Stone put

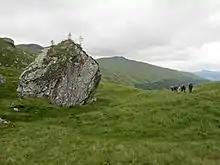
Rob Roy's Putting Stone, a boulder supposedly used by Rob Roy MacGregor

The stone put is one of the main Scottish heavy athletic events at modern-day Highland games gatherings. While similar to the shot put, the stone put more frequently uses an ordinary stone or rock instead of a steel ball. The weight of the stone varies from for men (or for women) depending on which type of stone put event (Braemar stone or Open stone) is being contested and also on the idiosyncrasies of the event (mainly because stones in use have no standard weight). There are also some differences in allowable techniques and rules.